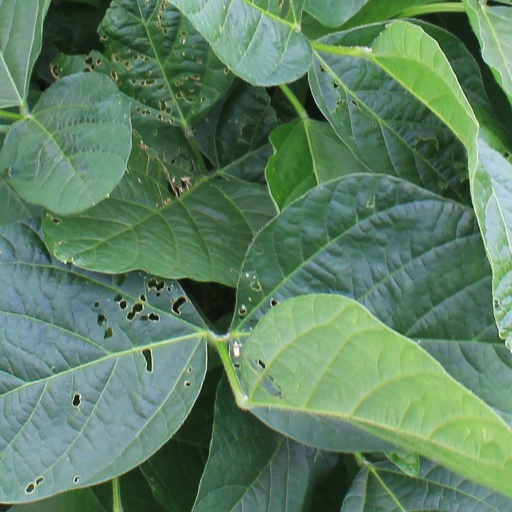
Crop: soybean